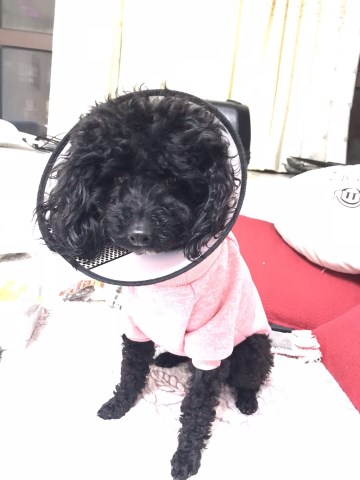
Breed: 7449-n000128-teddy